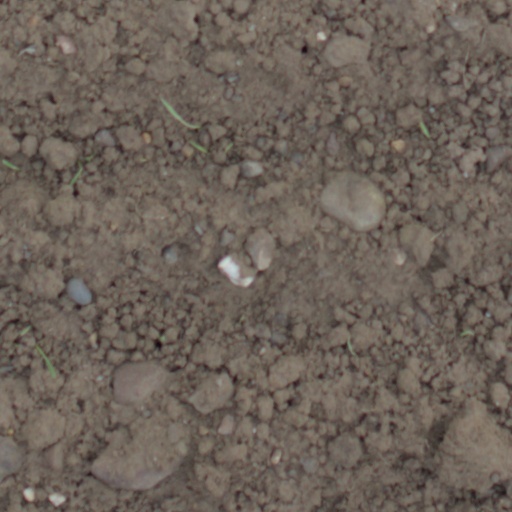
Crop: wheat